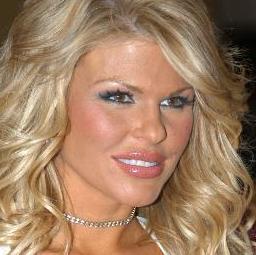
Age: 29